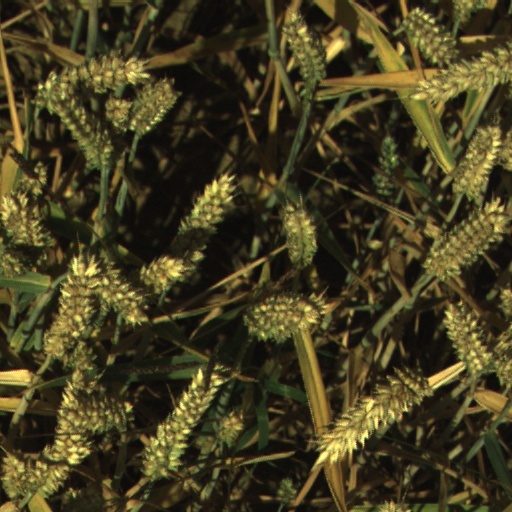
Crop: wheat